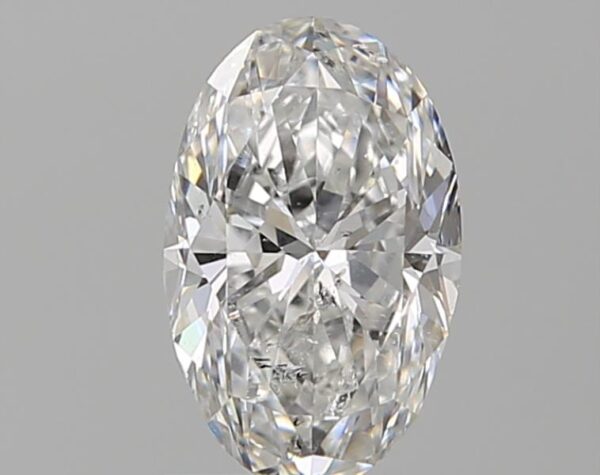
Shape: oval
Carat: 0.96
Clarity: SI2
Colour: E
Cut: VG
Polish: VG
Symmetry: VG
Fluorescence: N
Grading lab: IGI
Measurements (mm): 8.1 x 5.12 x 3.36